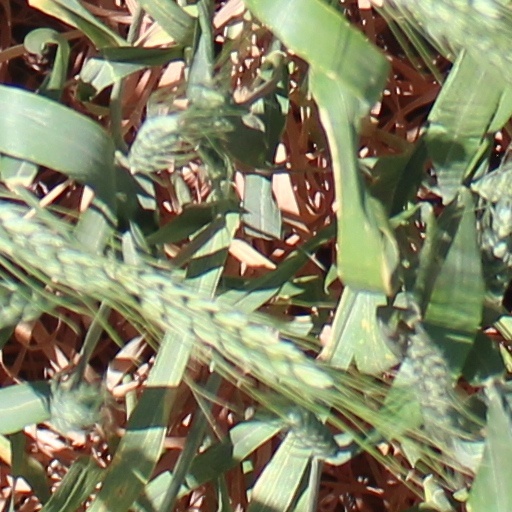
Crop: wheat